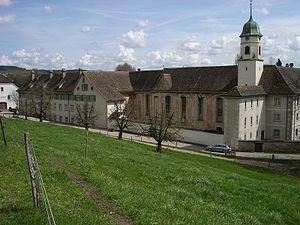
L'abbaye de Fahr est une abbaye bénédictine de femmes dépendant de la commune de Würenlos et formant une enclave argovienne dans le canton de Zurich, en Suisse. Elle forme, avec l'abbaye territoriale d'Einsiedeln un monastère double.